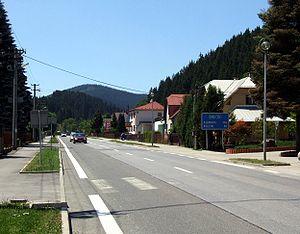
Makov est un village de Slovaquie situé dans la région de Žilina, dans le nord-ouest de la Slovaquie.